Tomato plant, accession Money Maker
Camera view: vertical (180 deg); turntable rotation: 90 degrees
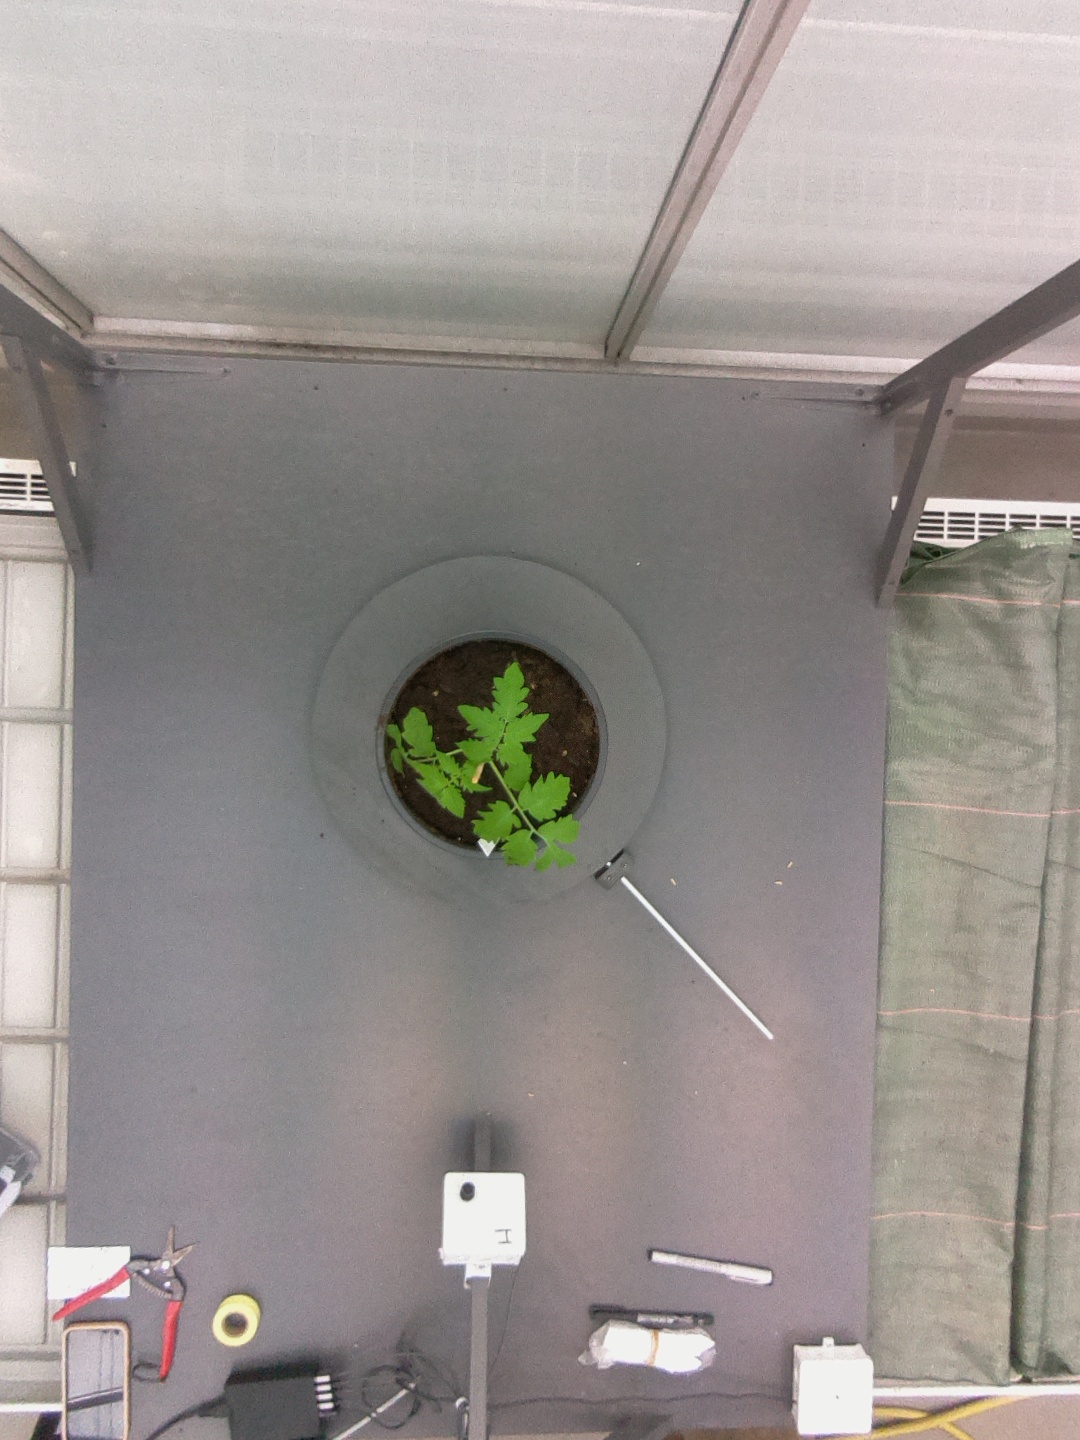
BBCH growth stage 13: 6 of true leaves visible